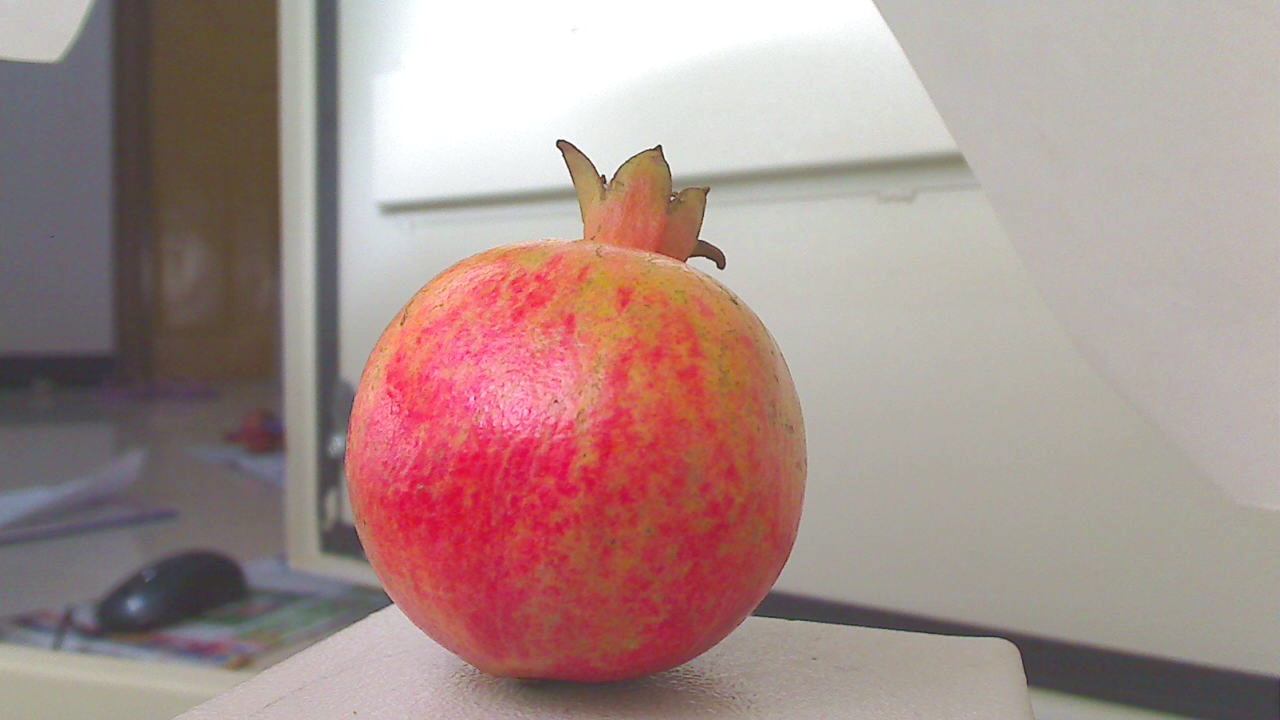
Grade: grade-3
Quality: quality-1